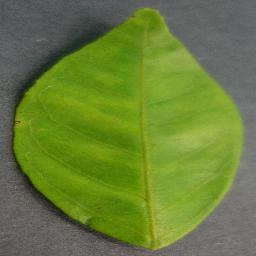
Label: Orange___Haunglongbing_(Citrus_greening)